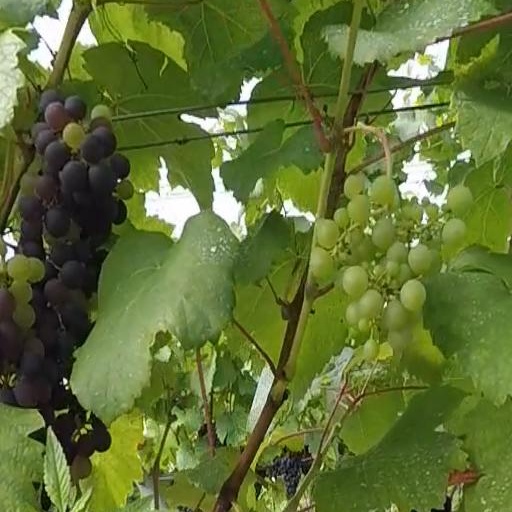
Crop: grape